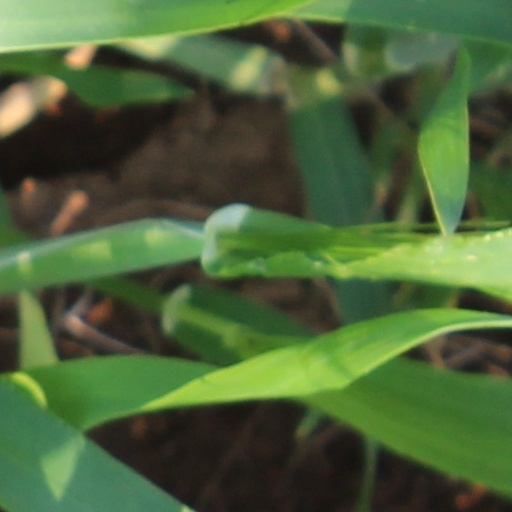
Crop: wheat